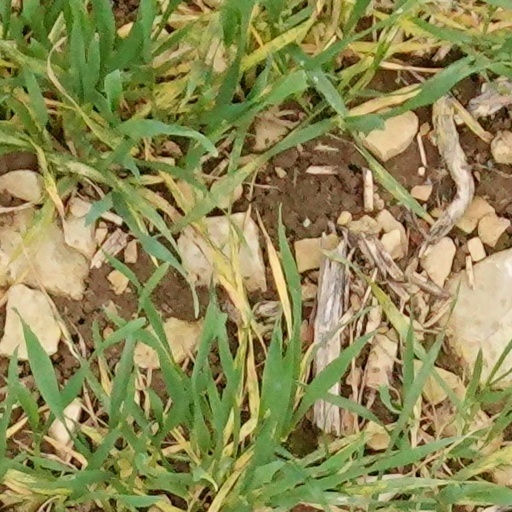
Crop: wheat